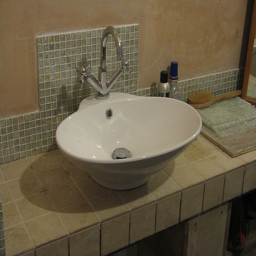
A white sink under a metal faucet on top of a counter.
a small white sink in some kind of room
A bowl sink with a green tile backsplash behind it
A sink sitting in a bathroom on a table.
a bowl shaped sink standing in front of a faucet and tiled counter top